Tillakaratne Dilshan

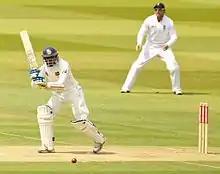
Tillakaratne Dilshan batting at Lord's 2011

Dilshan was the top run scorer in the 2011 Cricket World Cup. He scored 500 runs from nine One Day international innings with the best score of 144 runs against Zimbabwe. In the quarter-final against England, Dilshan along with Upul Tharanga, stood double hundred partnerships for the first wicket. This stands as the best ever chasing in a quarterfinal in a World Cup game. He scored two centuries, two half-centuries, 61 boundaries, and four sixes during the tournament which ended at the Wankhede Stadium in Mumbai, India, in April 2011.